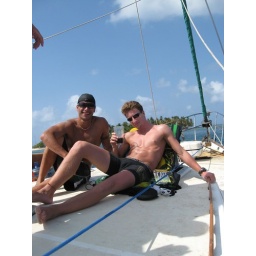
with rich , kiwi man on the boat in polovenir